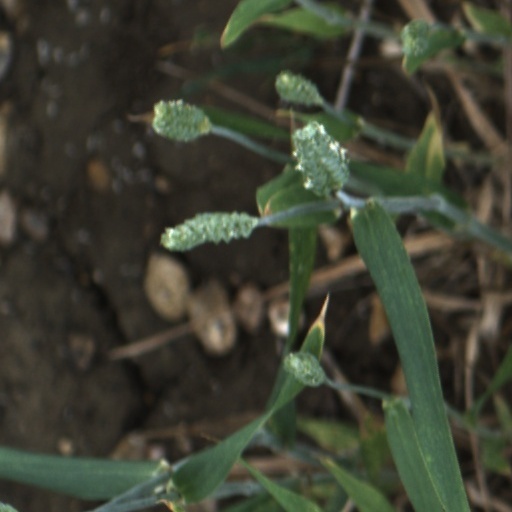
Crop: wheat